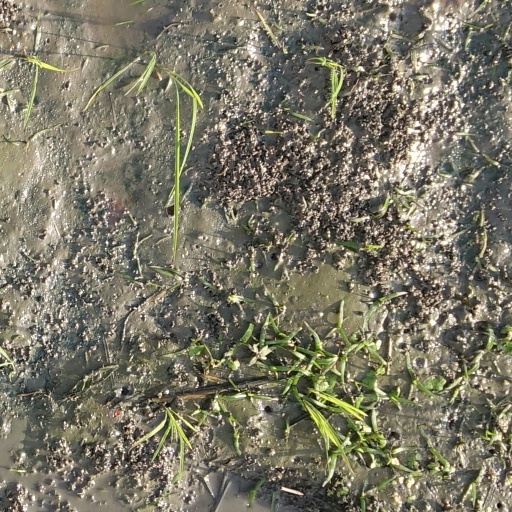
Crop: rice